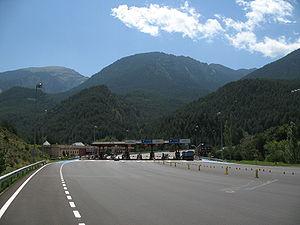
Péage à l'entrée Nord du tunnel du Cadi.
Le Tunnel du Cadi est un ouvrage routier souterrain à péage exploité par la société du Túnel del Cadí S.A.C. inauguré en 1984.